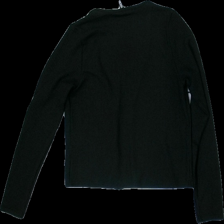
View: back
Type: Cardigan
Category: Ladies
Brand: H&M
Brand text on label: divided
Colors: Black
Material: 100% Polyester
Cut: Regular
Size: M
Price range: 50-100
Recommended usage: Reuse
Description: black cardigan with tie